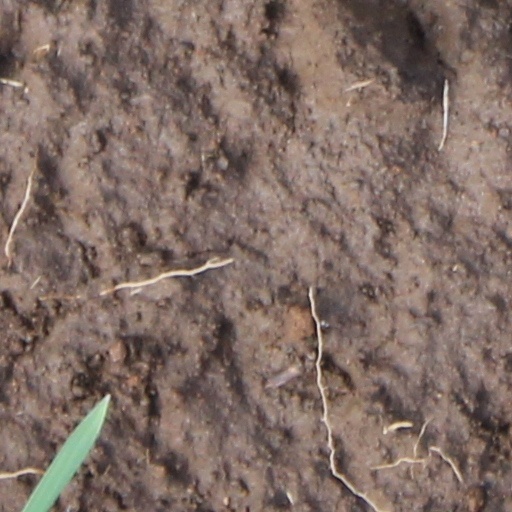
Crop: wheat